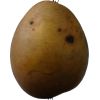
Label: Pear 3